South Mountain Park

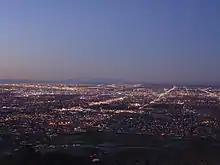
Twilight over Phoenix from South Mountain Park

The park's lookout point rises over 1000 feet (305 m) above the desert floor. Beyond the roads leading to ramadas and the summit, the park features 58 miles (93 km) of trails for cycling, hiking and horseback riding. Much of the original park infrastructure was constructed by the Civilian Conservation Corps in the early 1930s. The landmark Mystery Castle is located within its foothills.